Kamineni Institute of Medical Sciences

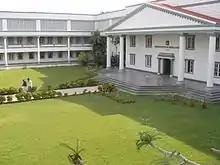

Kamineni Institute of Medical Sciences is a private medical college associated with a 1050-bed teaching Hospital located in Narketpally village, Nalgonda District, Telangana state of India on NH65 about 80 kilometers (50 miles) from the city of Hyderabad. The medical college hospital serves rural population in and around Narketpally. Besides local students from the state, students from all over the world come here to pursue "Bachelor of Medicine and Bachelor of Surgery" (M.B.B.S.) Degree. The college is affiliated to Kaloji Narayana Rao University of Health Sciences and is approved by the Medical Council of India. The medical college is in the process of acquiring Deemed University status.